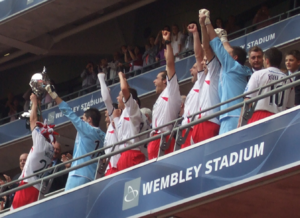
FA Trophy / Vindere og finalister
Stevenage Borough-spillerne løfter pokalen efter finalesejren i 2009.
The Football Association Challenge Trophy, normalt omtalt som FA Trophy, er en fodboldturnering, der hver år arrangeres af og er opkaldt efter det engelske fodboldforbund, The Football Association, og som fortrinsvis har deltagelse af semiprofessionelle hold. Turneringen blev oprettet i 1969 til gavn for de non-league-klubber, som betalte sine spillere, og som derfor ikke kunne deltage i FA Amateur Cup. Reglerne for hvilke hold, der kan deltage, er blevet ændret flere gange, men siden 2008 har turneringen været åben for klubber, der spiller på trin 1-4 i National League System, hvilket svarer til niveau 5-8 i det komplette ligasystem. I praksis omfatter det holdene i ligaerne Football Conference, Southern League, Isthmian League og Northern Premier League.